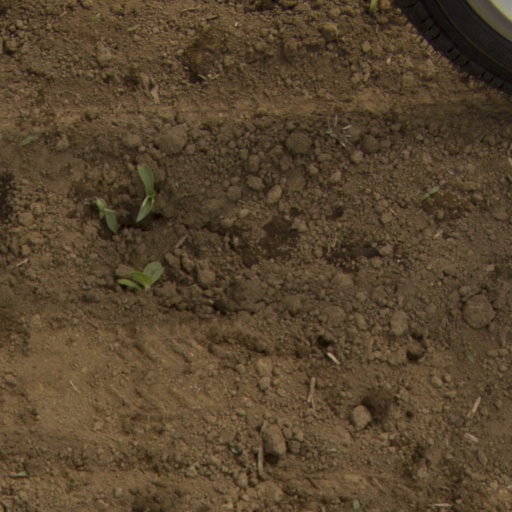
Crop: Jerusalem artichoke